East Prussia

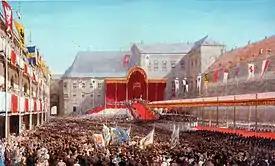
Coronation of William I as King of Prussia at Königsberg Castle in 1861

After the disastrous defeat of the Royal Prussian Army at the Battle of Jena-Auerstedt in 1806, Napoleon occupied Berlin and had the officials of the Prussian General Directorate swear an oath of allegiance to him, while King Frederick William III and his consort Louise fled via Königsberg and the Curonian Spit to Memel. The French Grande Armée troops immediately took up pursuit but were delayed in the Battle of Eylau on 9 February 1807 by an East Prussian contingent under General Anton Wilhelm von L'Estocq. Napoleon had to stay at the Finckenstein Palace, but in May, after a siege of 75 days, his troops led by Marshal François Joseph Lefebvre were able to capture the city of Danzig, which had been tenaciously defended by General Count Friedrich Adolf von Kalkreuth. On 14 June, Napoleon ended the War of the Fourth Coalition with his victory at the Battle of Friedland. Frederick William and Queen Louise met with Napoleon for peace negotiations, and on 9 July the Prussian king signed the Treaty of Tilsit.